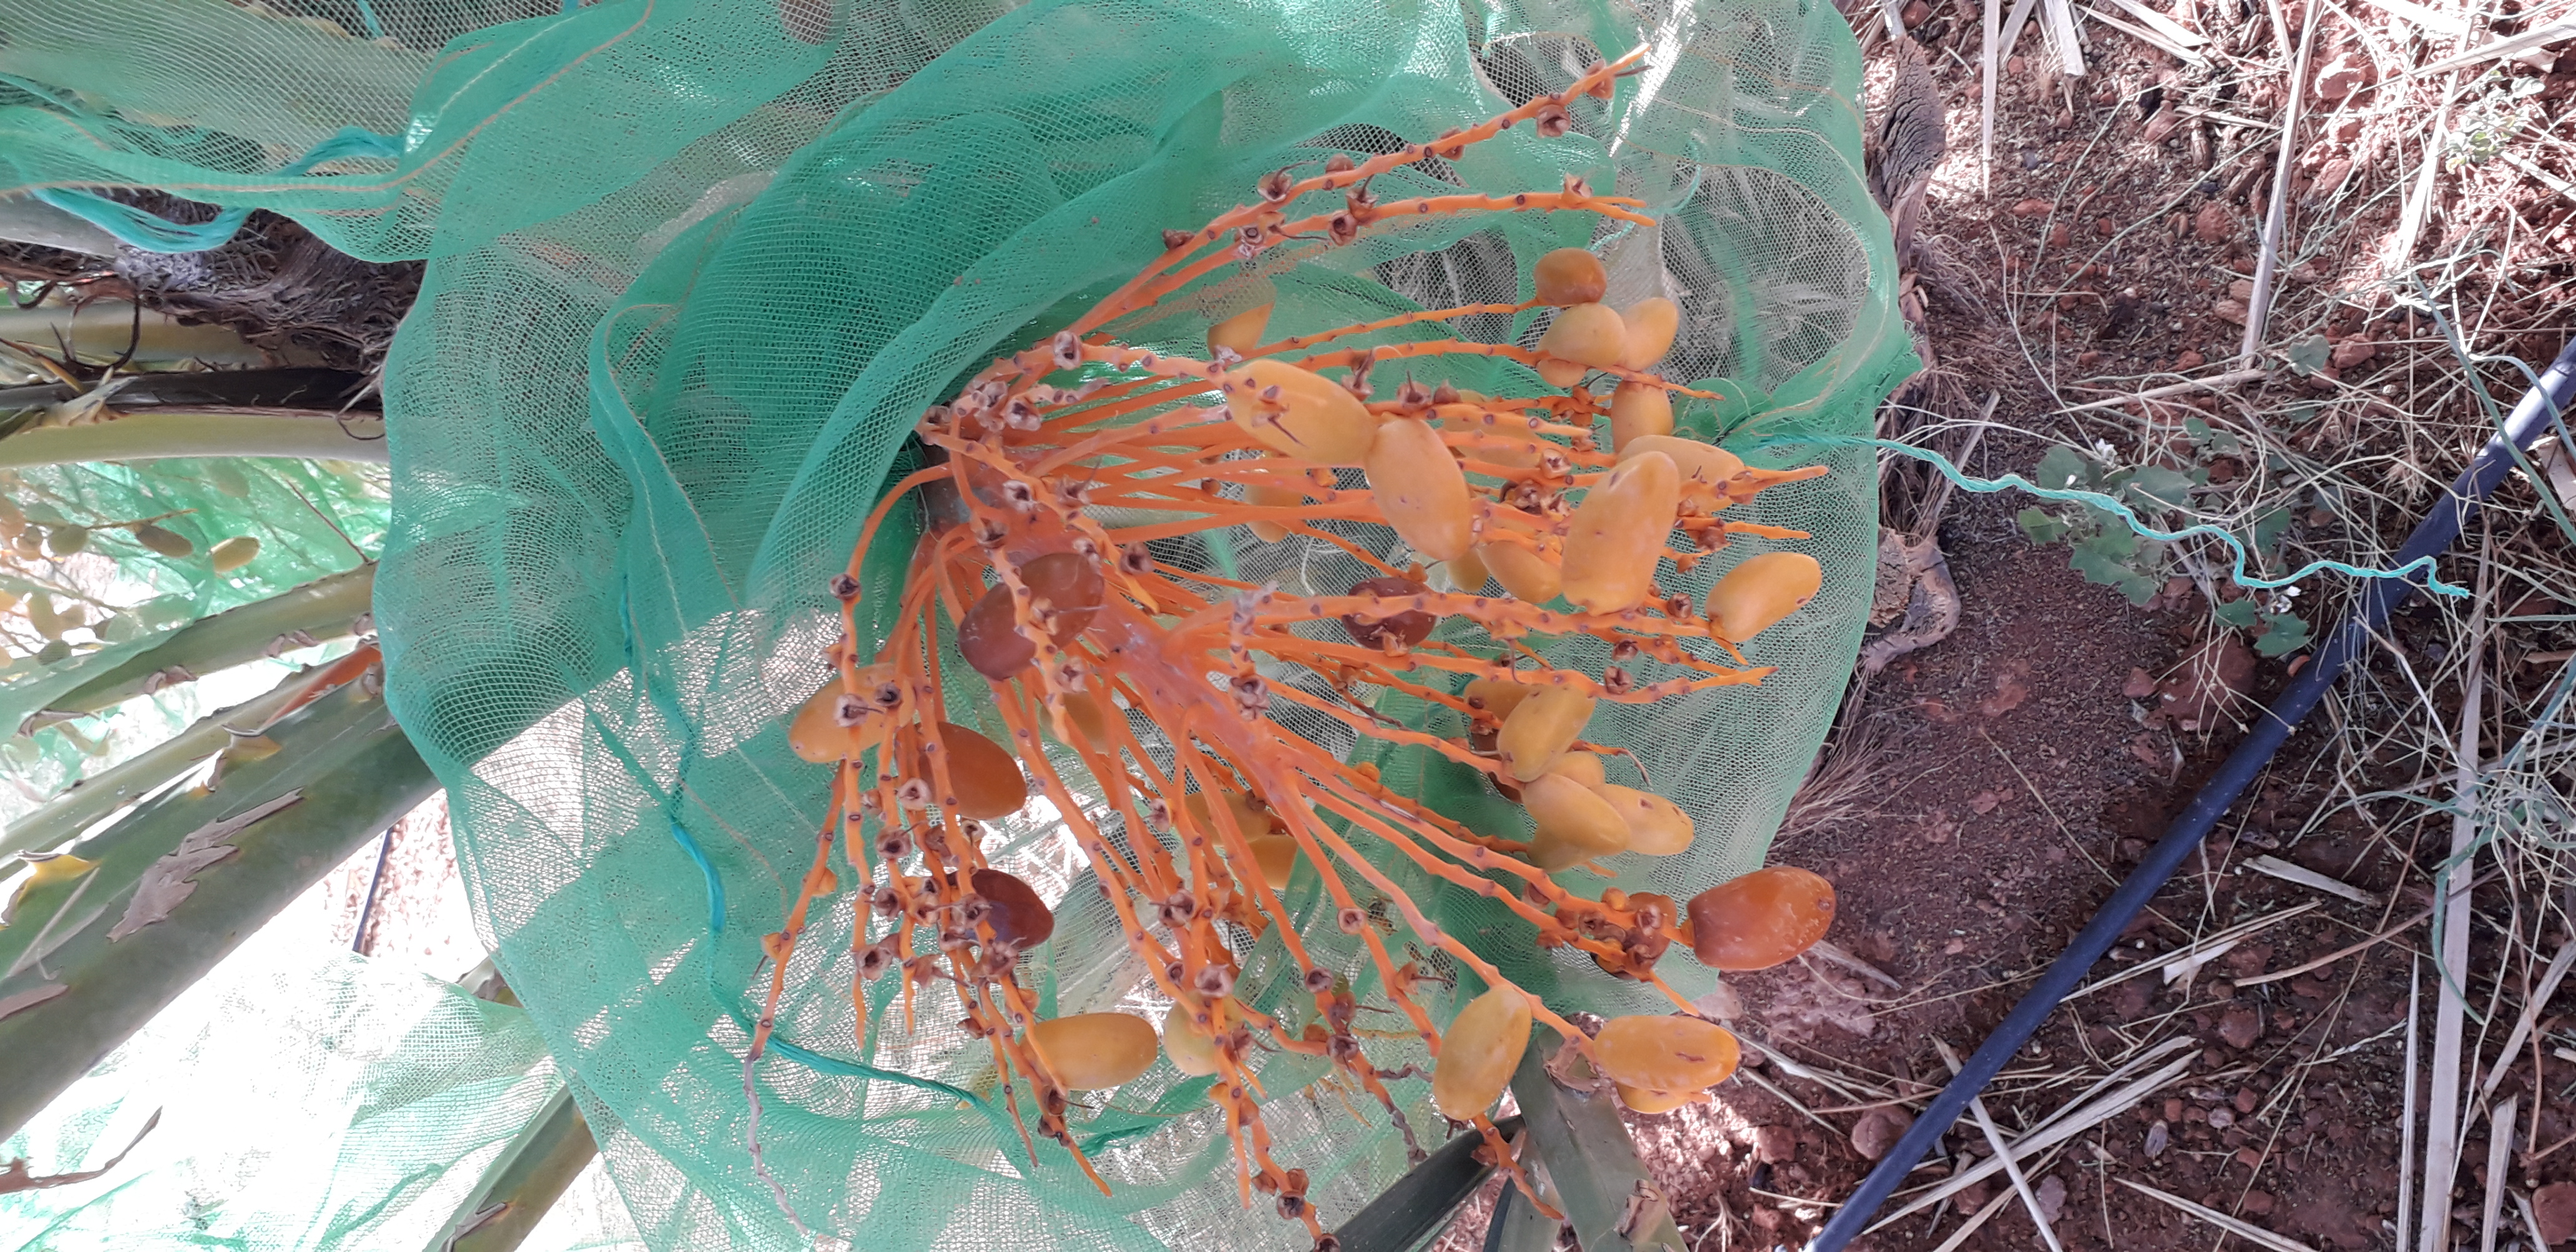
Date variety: kholt